Don Giovanni

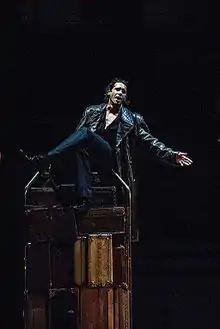
Ildebrando D'Arcangelo as Don Giovanni, Salzburg Festival 2014

Leporello tells Don Giovanni that he (Giovanni) is leading a rotten life; Don Giovanni reacts angrily. They hear a woman (Donna Elvira) singing of having been abandoned by her lover, on whom she is seeking revenge ("" – "Ah, who could ever tell me"). Don Giovanni starts to flirt with her, but it turns out he is the former lover she is seeking. The two recognise each other and she reproaches him bitterly. He shoves Leporello forward, ordering him to tell Donna Elvira the truth about him, and then hurries away.